Rocco Di Pietro

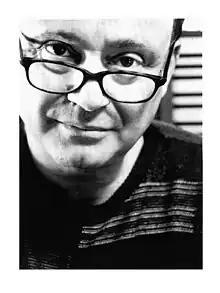
Rocco Di Pietro

Rocco Di Pietro (born 1949) is composer, pianist, author, teacher, and habilitationist whose work crosses multiple disciplinary boundaries. "His work has a literary and visual component linking him with the romantic tradition." He is based in Columbus, Ohio, United States.